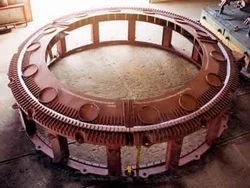
Label: Simplex_Grabs_Material_Handling_Equipments